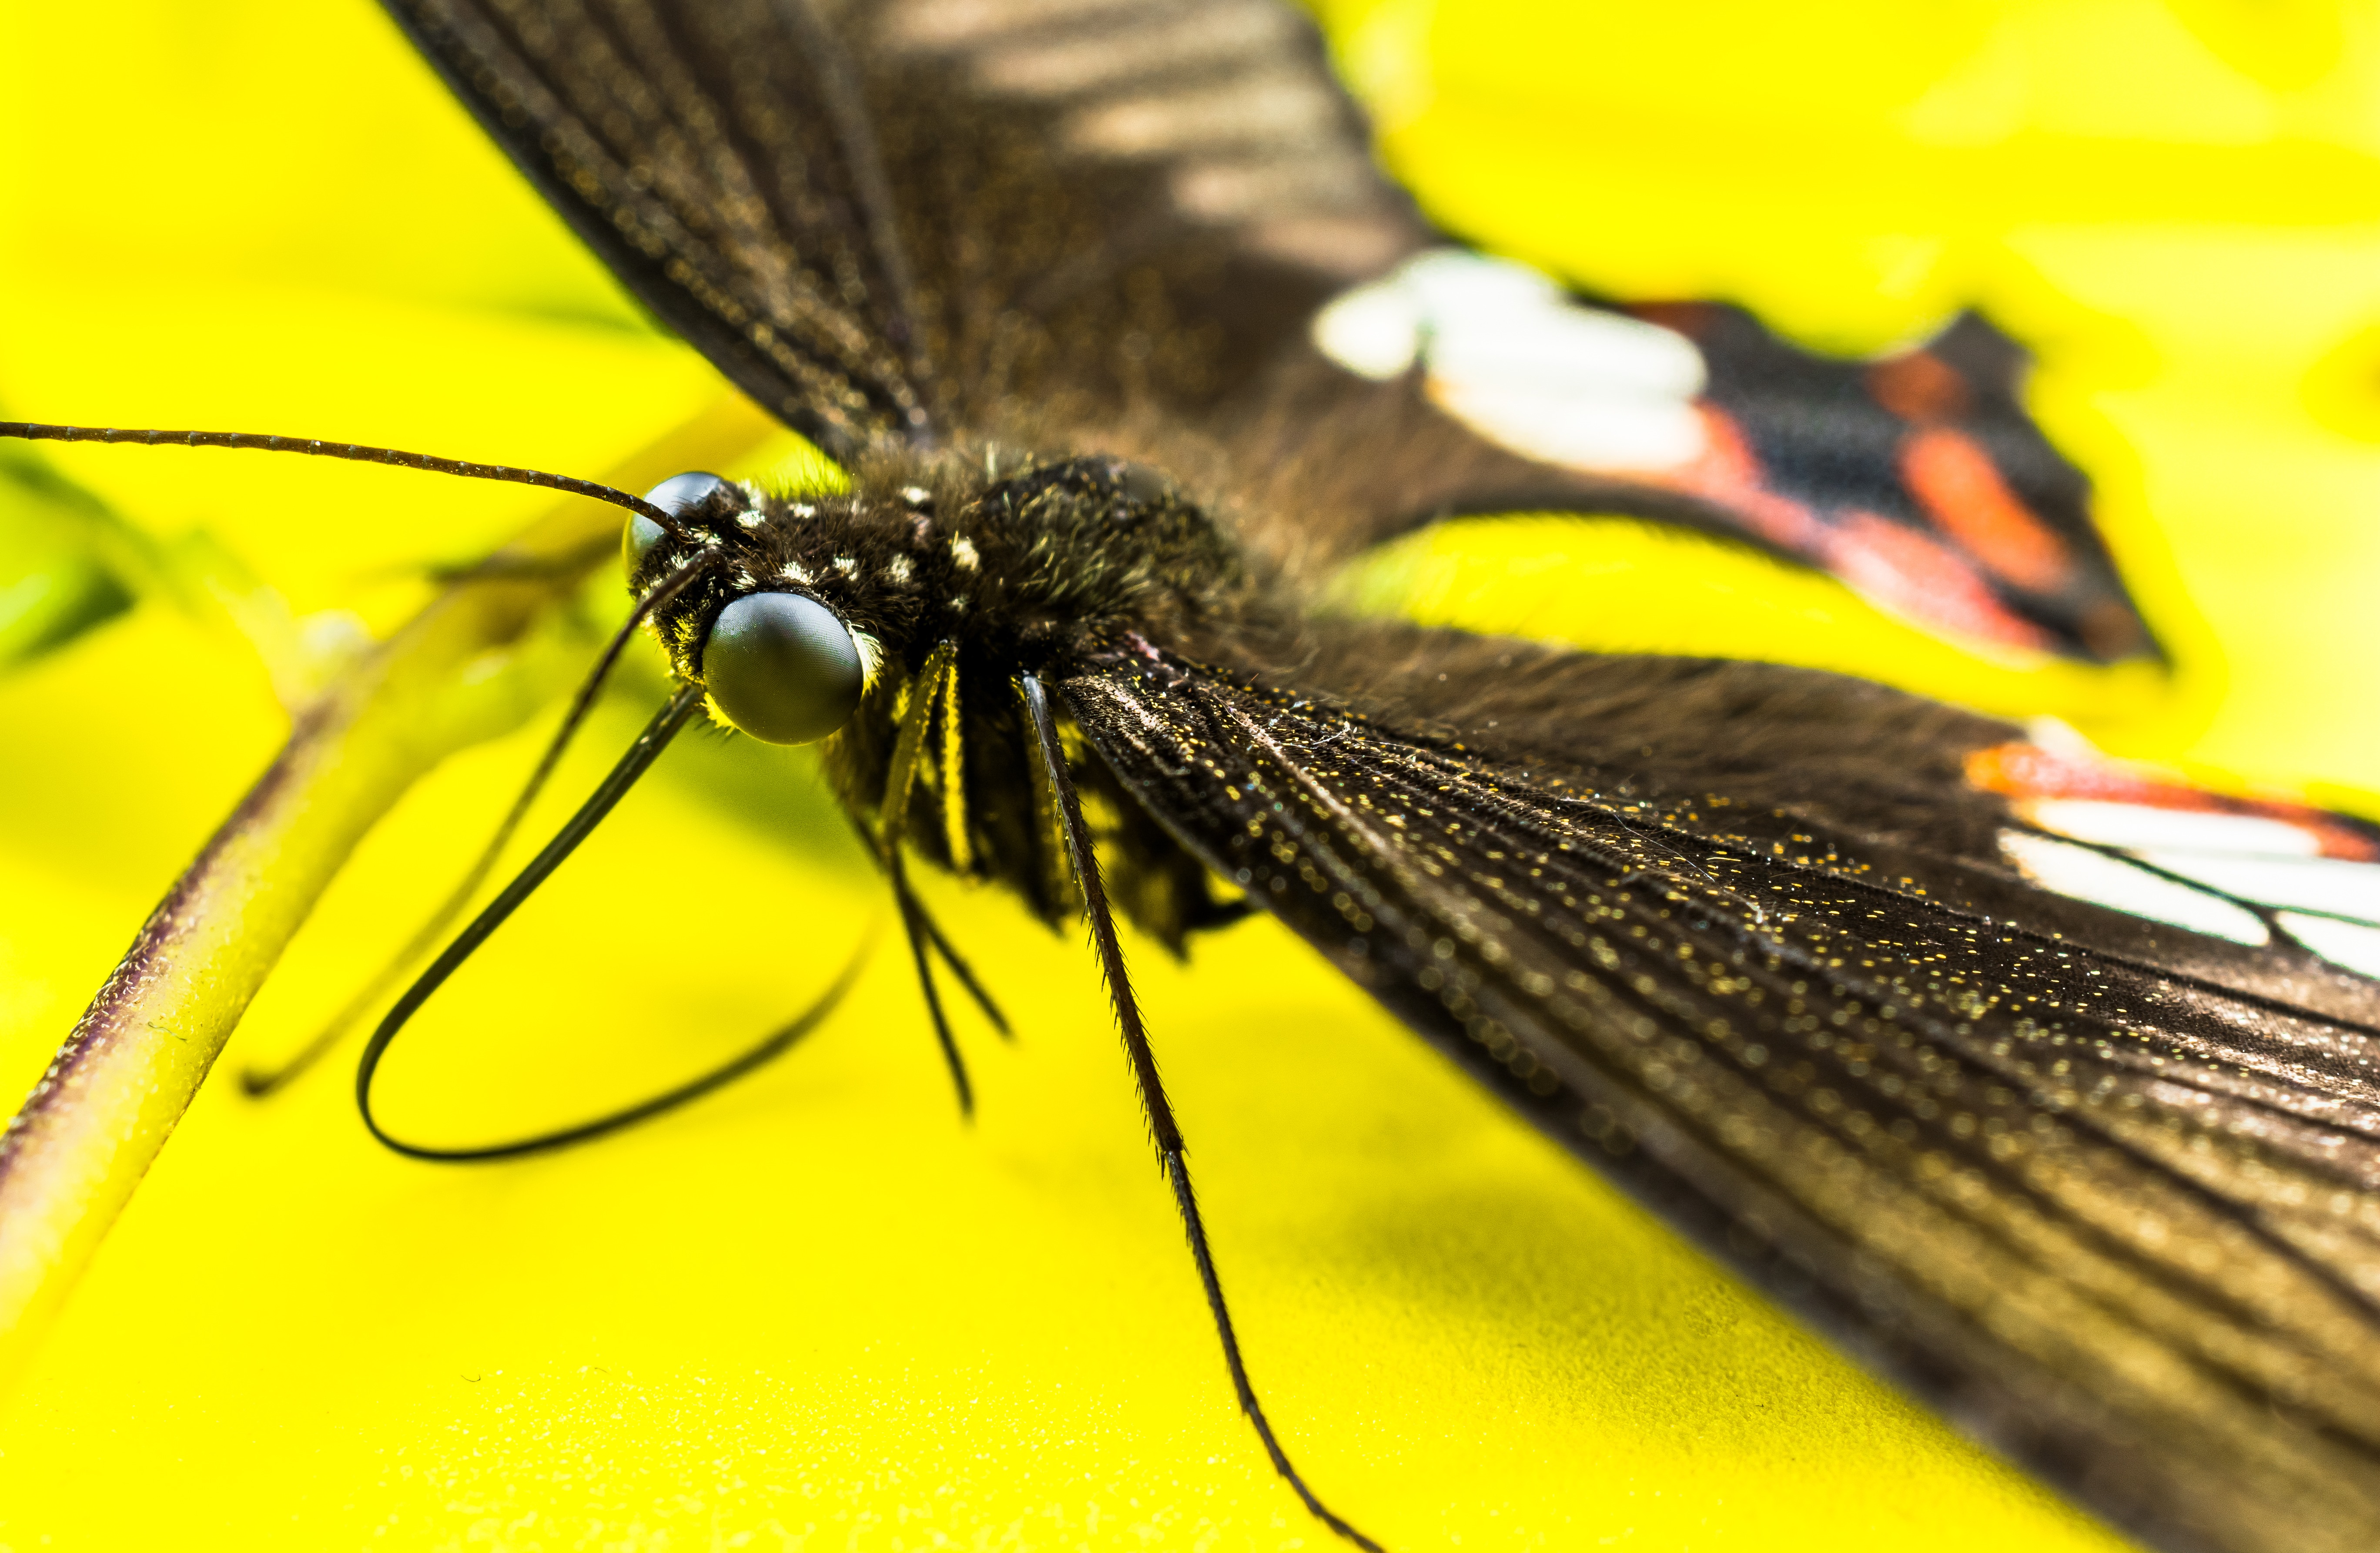
wing, photography, fly, insect, butterfly, yellow, fauna, invertebrate, close up, macro photography, arthropod, moths and butterflies